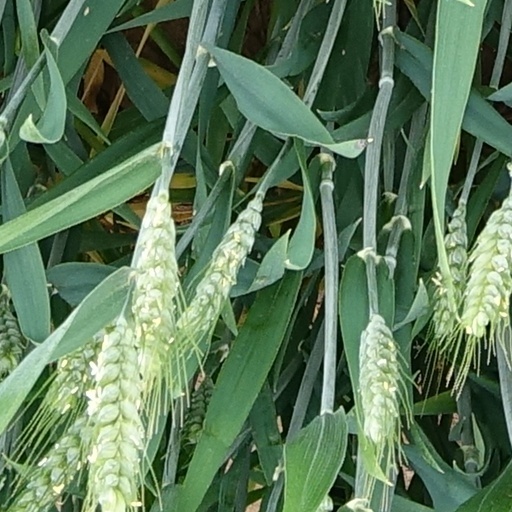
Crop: wheat